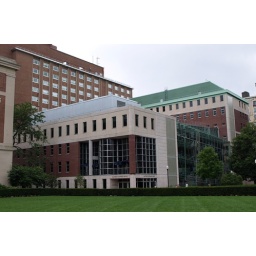
Lerner Hall, completed in 1999, houses the student center, including a movie theater named for Roone Arledge.